Multiple equilibria in the Atlantic meridional overturning circulation

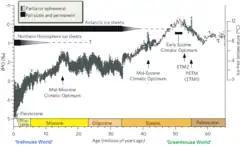
Cenozoic climate evolution based on stacked deep-sea benthic foraminiferal oxygen-isotope records.

The Cenozoic Era covers the period from 65.5 Ma to present. It is the most recent of the three classic geological eras (Paleozoic, Mesozoic, Cenozoic). The earth is mostly characterized as a "Greenhouse world" during the early Cenozoic times, with no ice and high temperatures. The widespread occurrence of large glaciations started on Antarctica ~34 Ma in the Eocene-Oligocene transition (EOT). During this time, the world became an "Icehouse world" like we know it today, with ice sheets present in both poles simultaneously.